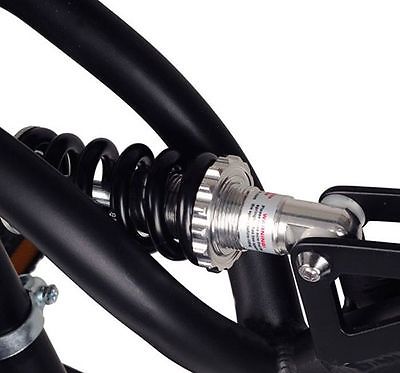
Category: bicycle